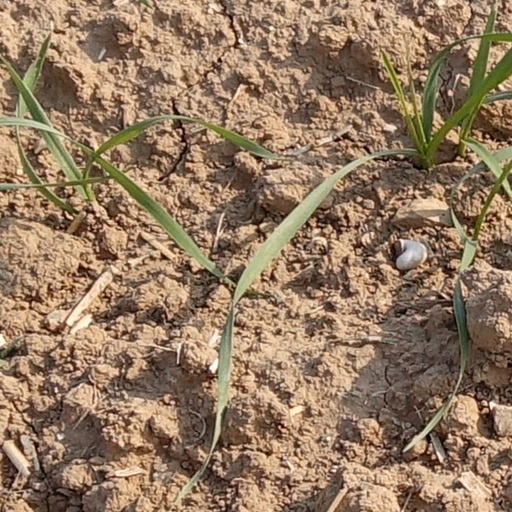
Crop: wheat